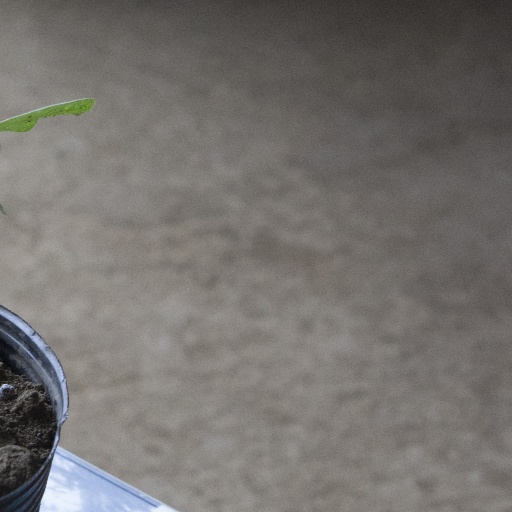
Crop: soybean